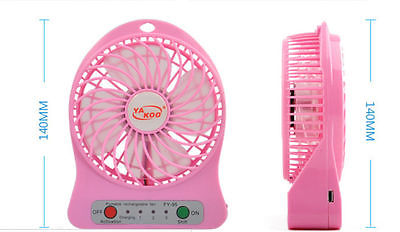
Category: fan